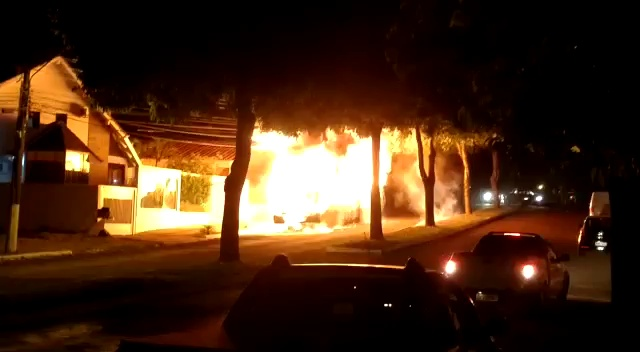
Fire: yes
Smoke: no